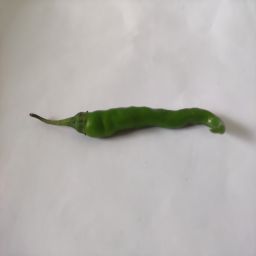
Crop: Chile Pepper
Quality: Unripe